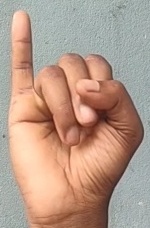
ASL sign: I